Isabella Bird

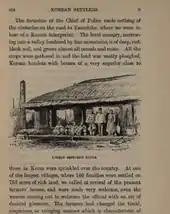
"Korea and Her Neighbours" (1898)

Arriving on the subcontinent in February 1889, Bird visited missions in India, visited Ladakh on the borders of Tibet, and then travelled in Iran, Kurdistan, and Turkey. In India, the Maharajah of Kashmir gave her a piece of land on which to build a hospital with sixty beds and a dispensary for women; there she worked with Fanny Jane Butler to found the John Bishop Memorial Hospital in memory of her recently deceased husband who had left funds for this purpose in his will. The following year, she joined a group of British soldiers travelling between Baghdad and Tehran. She remained with the unit's commanding officer during his survey work in the region, armed with her revolver and a medicine chest supplied – in possibly an early example of corporate sponsorship – by Henry Wellcome's company in London. In 1891, she travelled through Baluchistan to Iran and Armenia, exploring the source of the Karun River and later that year, she gave a speech in a committee room of the House of Commons on the persecution of Christians in Kurdistan, on which she had made representations to the Grand Vizier of the Turkish Empire.